Dirgheshwari temple

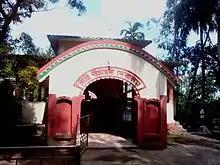
Front Entrance of Dirgheswari Temple, built during Ahom reign in Assam

It is also said that the great sage Markandeya, one of the immortals according to Hindu tradition, visited this place and started huge penance of Goddess Durga. At last the Goddess appeared before him and grants him blessings. Thus Dirgheswari became an important place of worship of Goddess Durga.